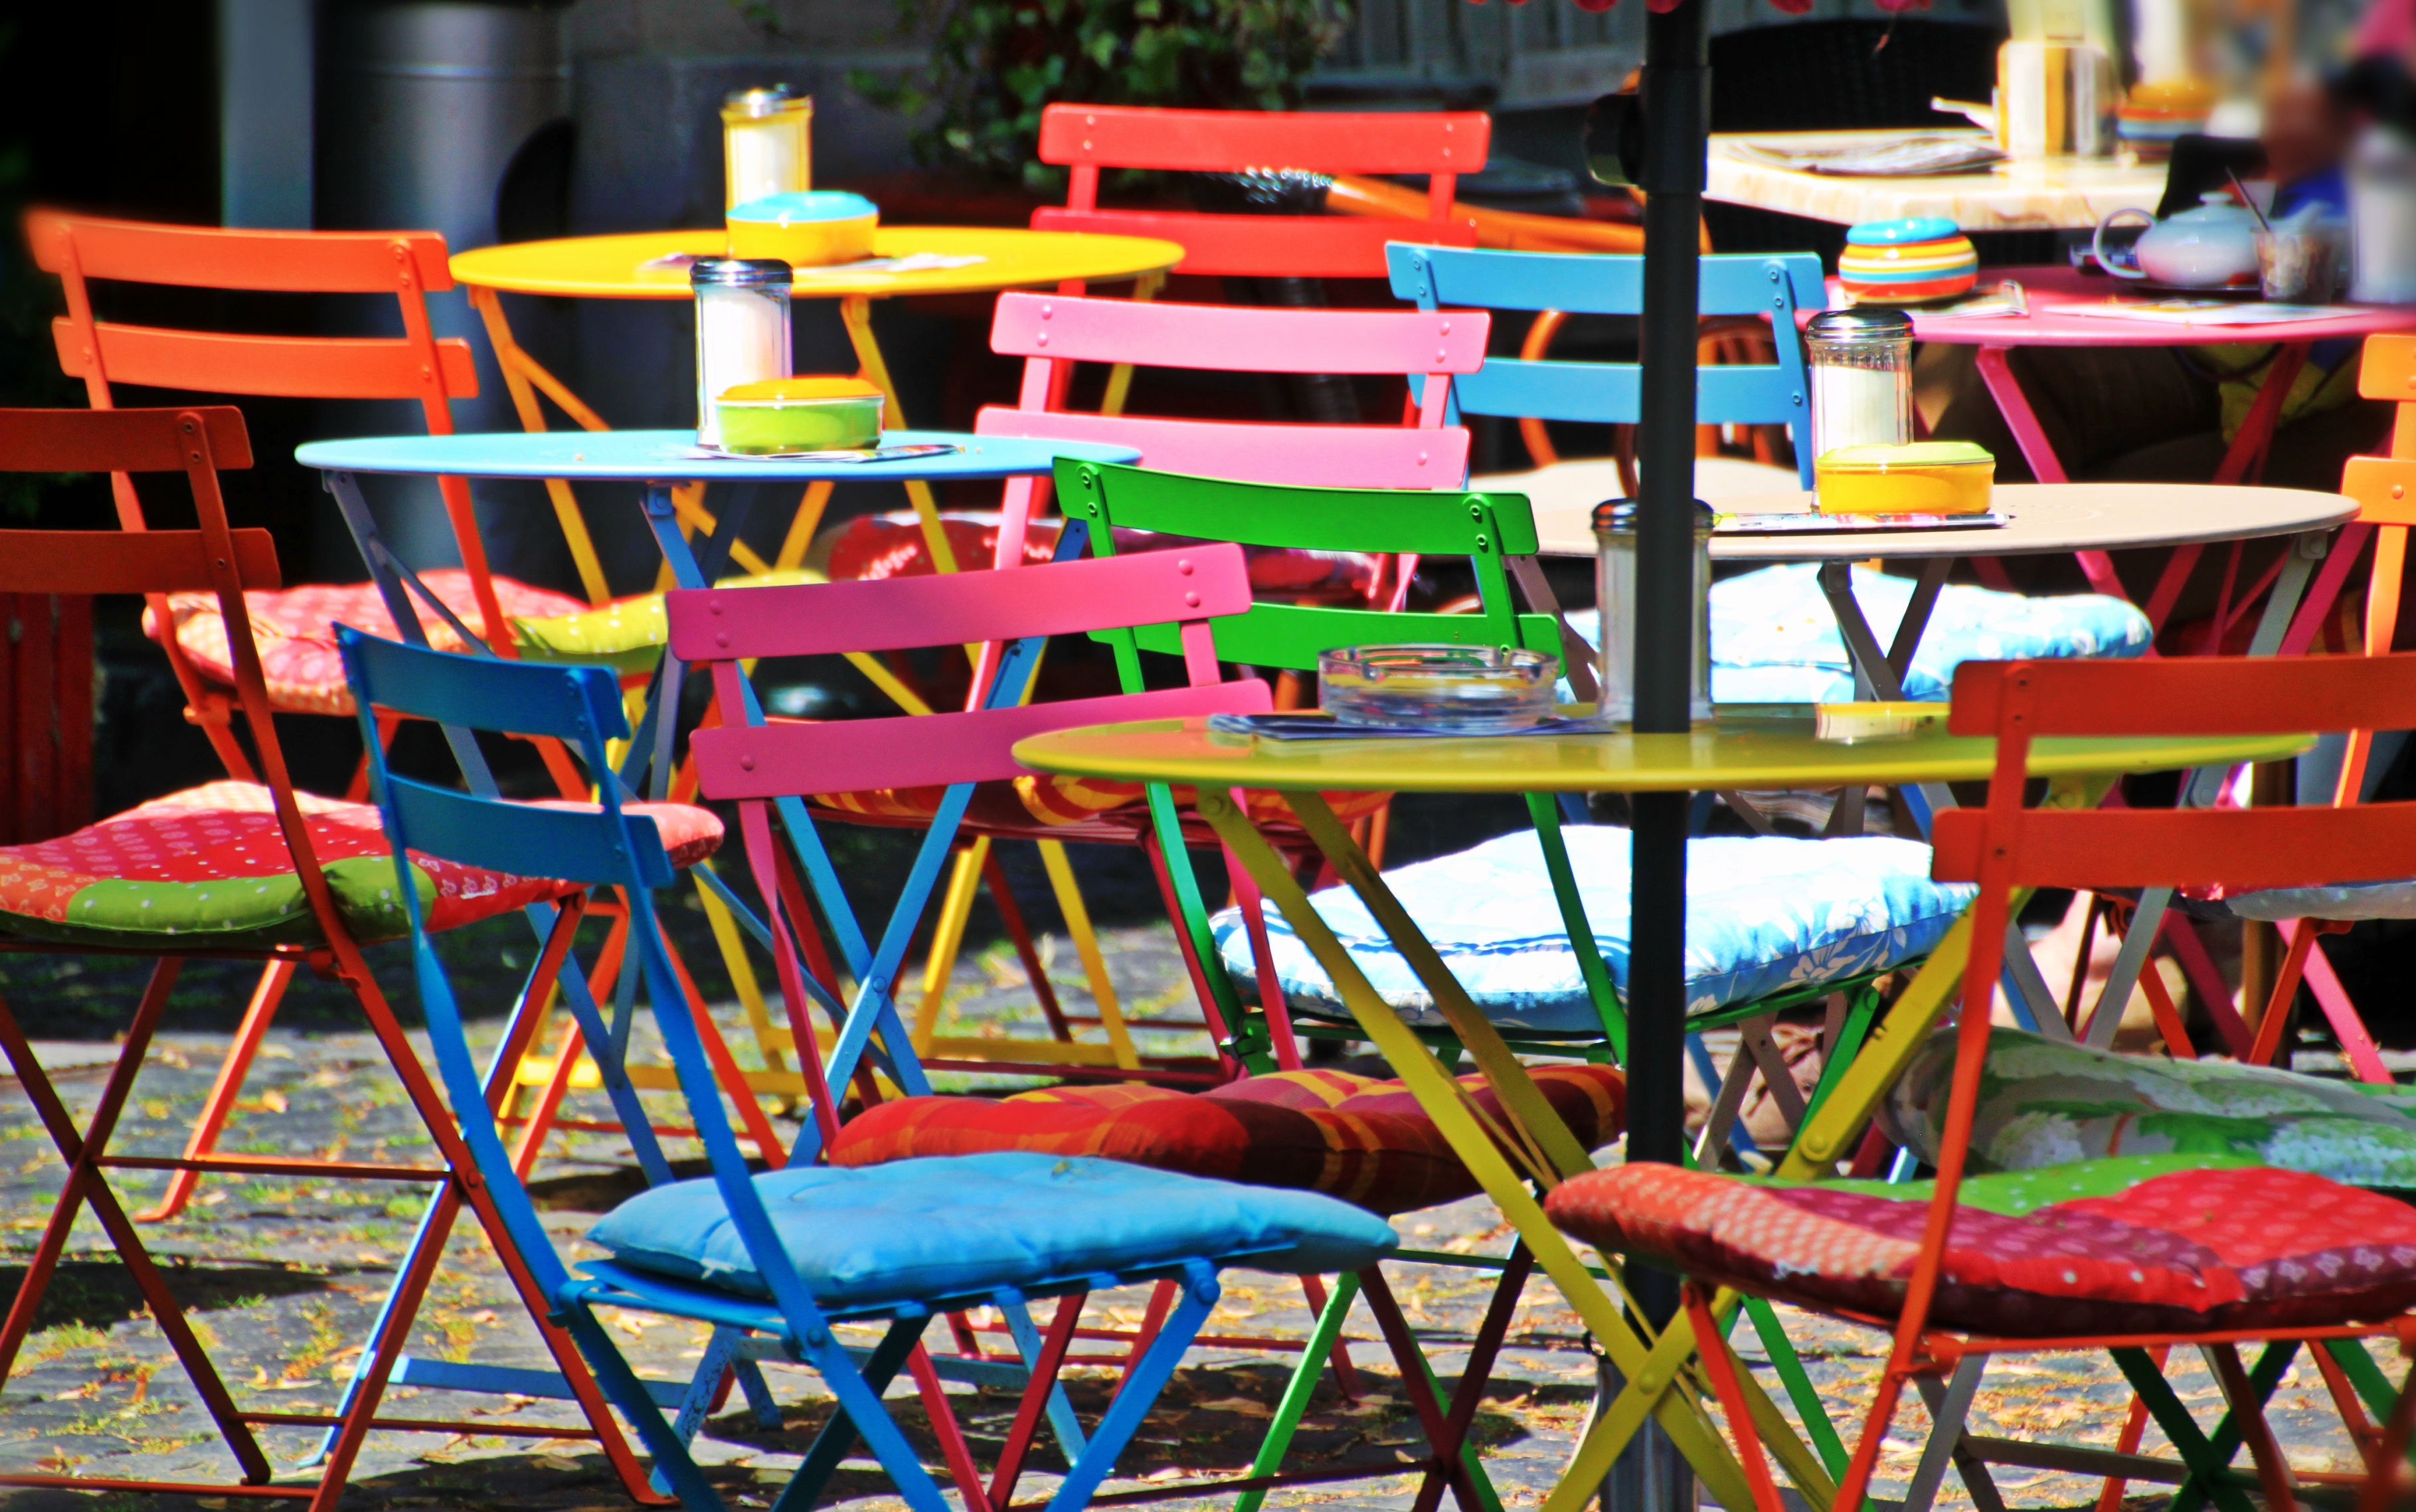
cafe, play, chair, seat, city, color, furniture, colorful, leisure, public space, sit, chairs, art, playground, break, gastronomy, beer garden, dining tables, folding chairs, human settlement, seat cushions, outside terrace, bistro chairs